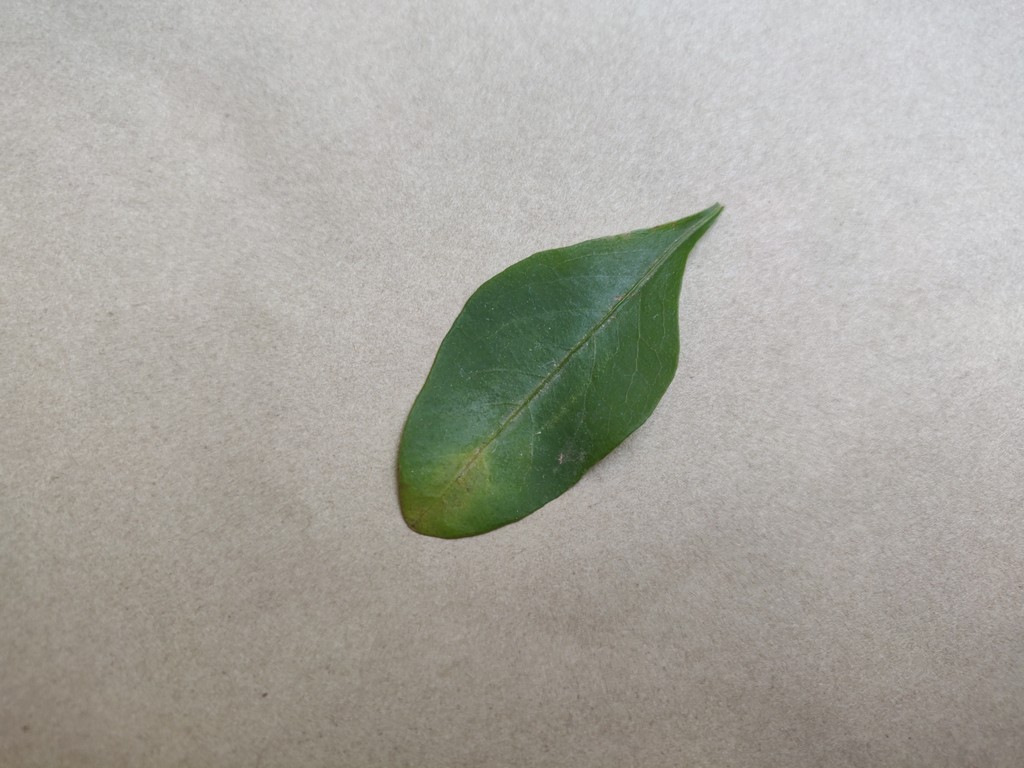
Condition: Unhealthy
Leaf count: single
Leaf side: front